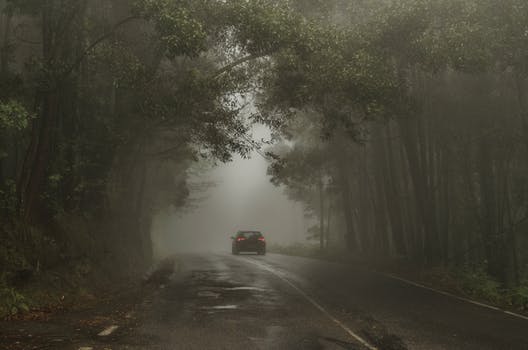
Label: No Watermark